Fiat Panda

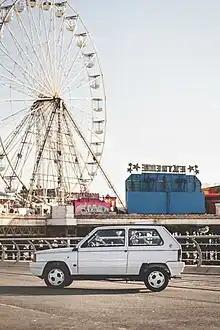
Fiat Panda Italia 90

FIAT was a major sponsor of the 1990 World Cup and the special edition "Italia 90" was sold in multiple European markets during the spring and summer of 1990. In the UK it was based on a standard white 750 cc Panda L, and included unique graphics (a green and red pin stripe creating the tricolour of the Italian flag and the "CIAO" logo on the rear quarter panels), a custom interior fabric (Azzurri blue fabric with "CIAO" logos stitched on the back panels - the Italian football team wears blue), a tricolour shield motif on the grille and perhaps the most well known feature - the football hubcaps. Some European markets got solid white hubcaps instead. In Italy and Germany buyers were able to choose an Italia'90 based on a higher trim level which explains why some cars have rear wash wipe, later interiors with tipping front seats, and the option of a full canvas sunroof. The Fiat Style Centre and Carrozerria Maggiora also commissioned 40 convertible "service cars" for the Cup. The Agnelli family and Juventus gave one of these to each of the players who took part in the "Nazionale", with the player's name on the side. Twelve of the open-topped cars were driven onto the pitch at the start of each match in each of the stadiums hosting the matches.